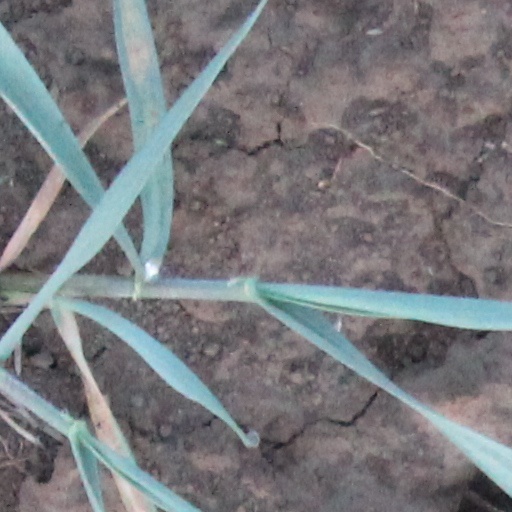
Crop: wheat